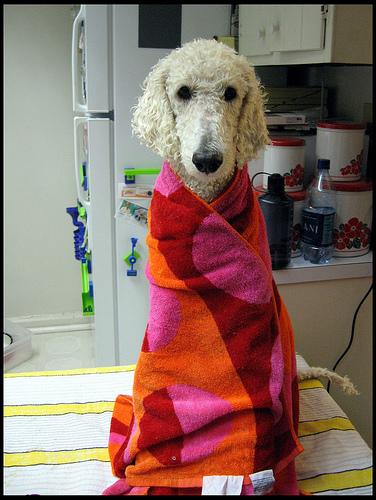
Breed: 316-n000118-standard_poodle